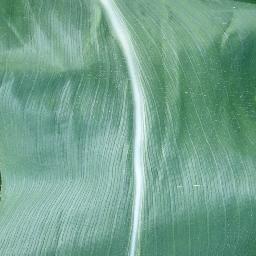
Label: Corn_(Maize)___Healthy